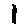
Label: 1